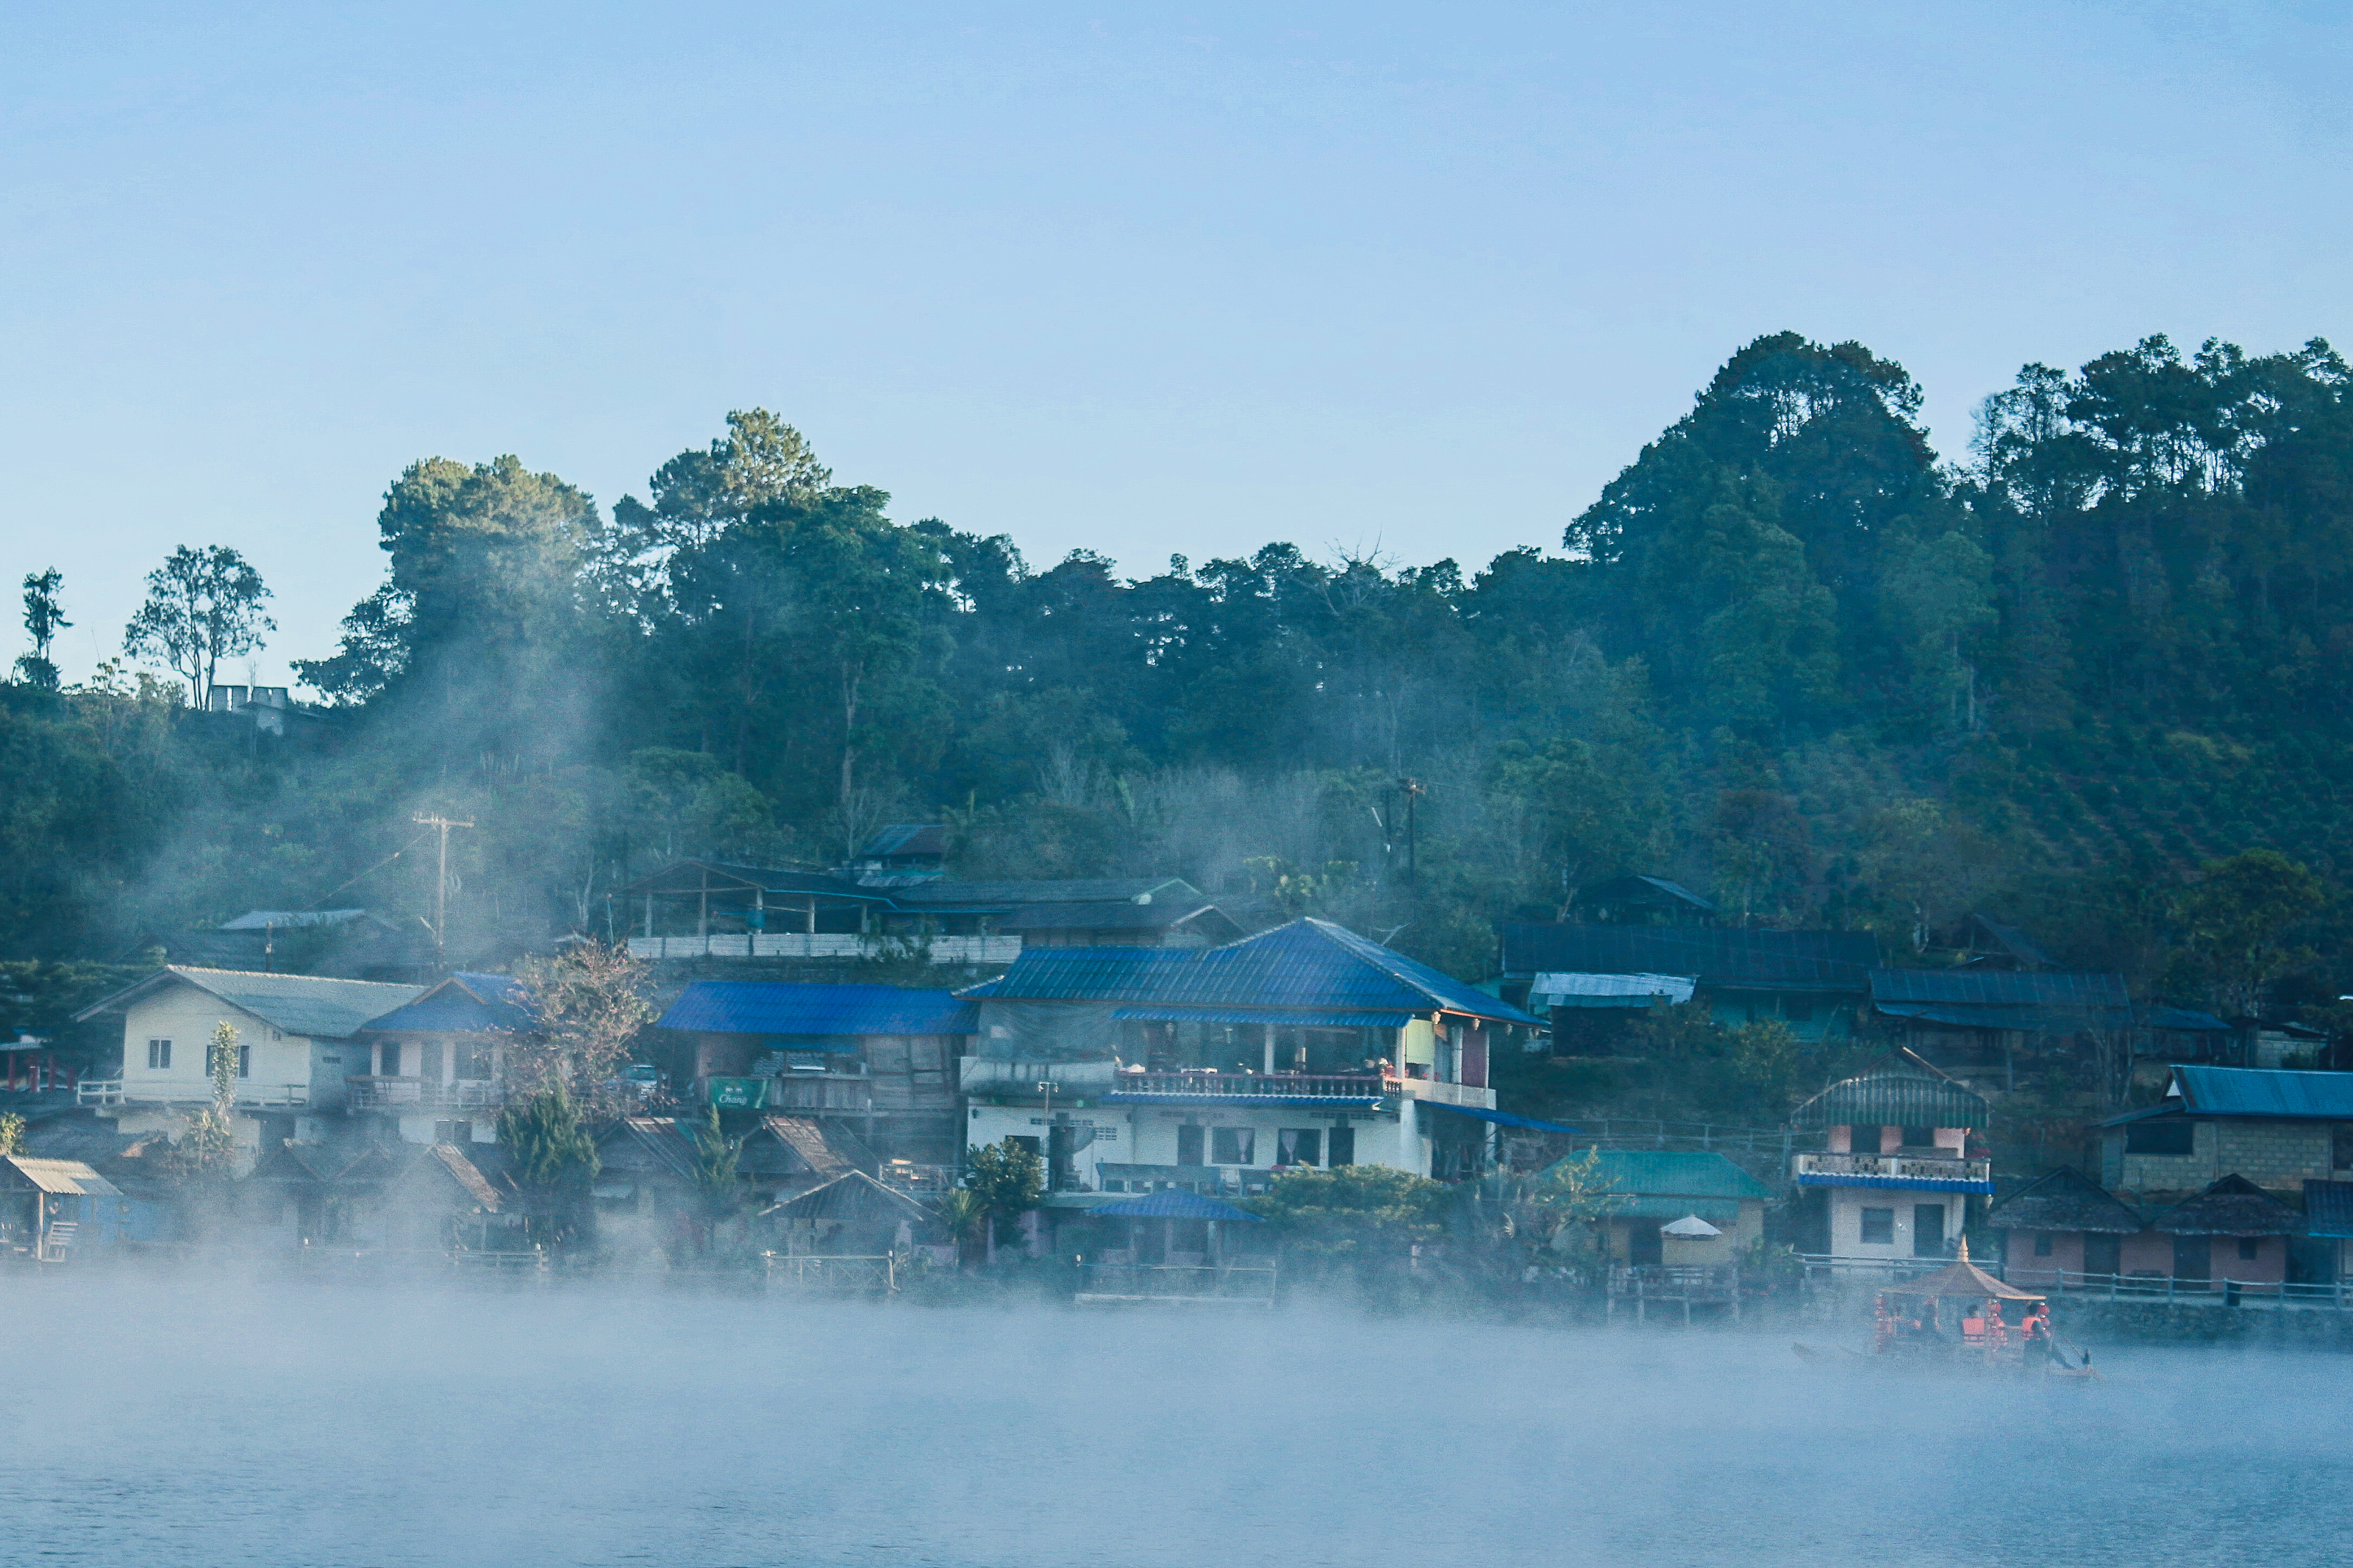
forest, shadow, traveler, sunshine, magnificent, cold, holiday, ban, mist, summer, settlement, mae, beautiful, chinese, tea, mountain, view, son, romantic, design, thailand, national, sunny, village, day, park, sky, green, journey, natural, wallpaper, nature, relax, cool, tree, thai, water, hmong, hong, sunlight, field, light, background, river, travel, lake, landscape, fog, atmospheric phenomenon, hill station, morning, tourism